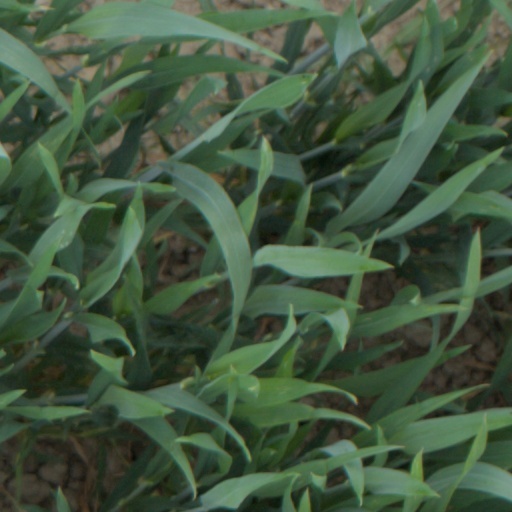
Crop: wheat